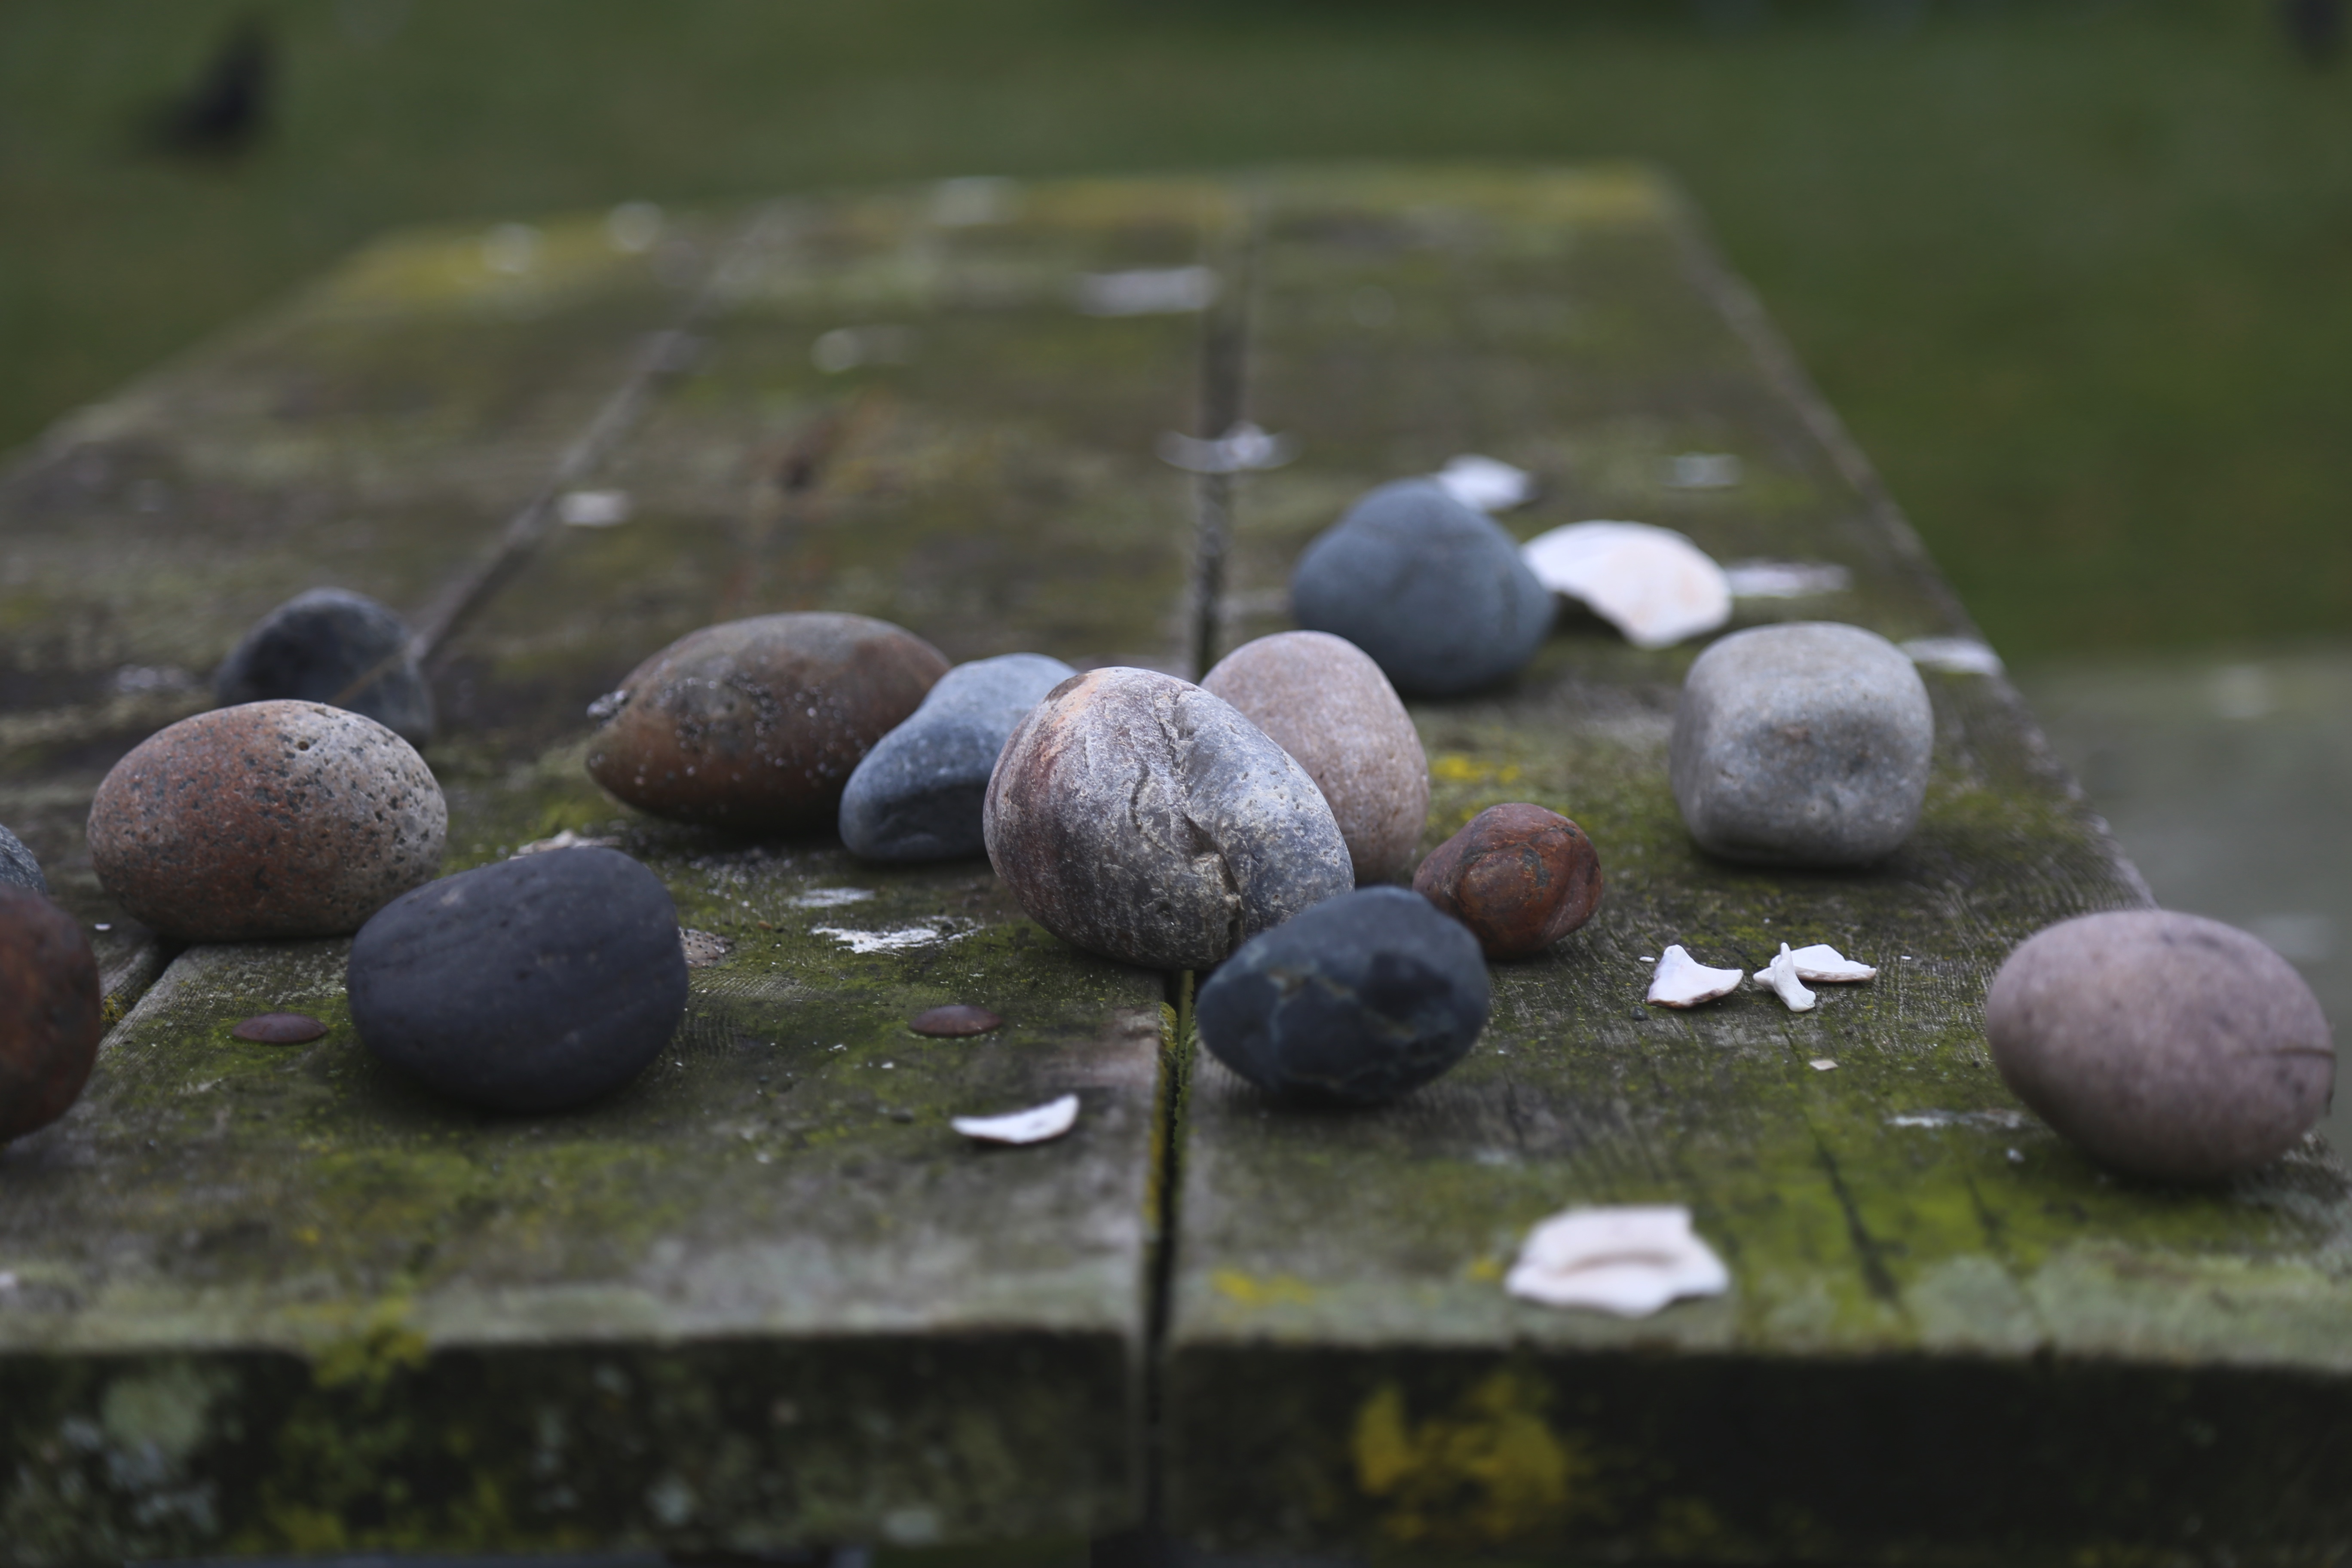
grass, rock, pond, produce, pebble, garden, material